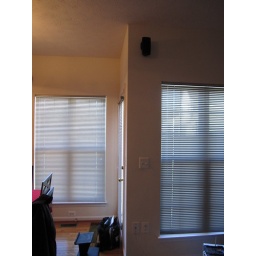
speaker on wall above window